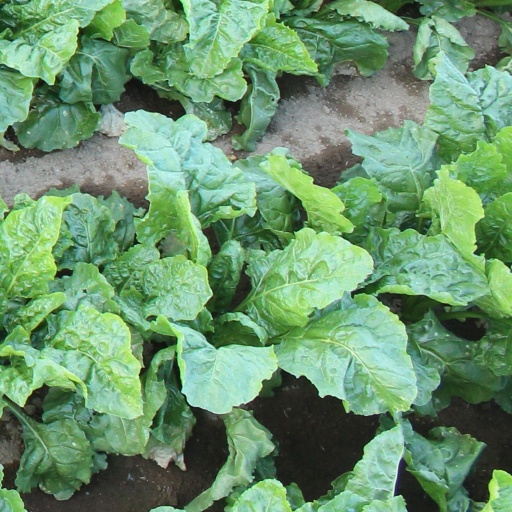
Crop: sugar beet